Taoist coin charm

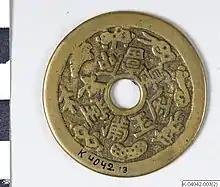
An Eight Treasures charm with the inscription which could be translated as "longevity, wealth and honor", "may gold and jade fill your house (halls)" on display at the Museum of Ethnography, Sweden

Chinese Eight Treasures charms depict the Eight Treasures, also known as the "Eight Precious Things" and the "Eight Auspicious Treasures", and refer to a subset of a large group of items from antiquity known as the "Hundred Antiques" which consists of objects utilised in the writing of Chinese calligraphy such as painting brushes, ink, writing paper and ink slabs, as well as other antiques such as Chinese chess, paintings, musical instruments and various others. Those most commonly depicted on older charms are the ceremonial "ruyi" (sceptre), coral, lozenge, rhinoceros horns, sycees, stone chimes, and flaming pearl. Eight Treasures charms can alternatively display the eight precious organs of the Buddha's body, the eight auspicious signs, various emblems of the eight Immortals from Taoism, or eight normal Chinese character. They often have thematic inscriptions.